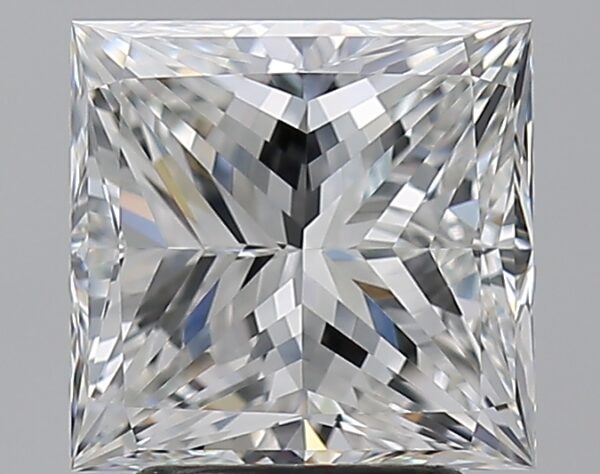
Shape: princess
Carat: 3
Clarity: VVS1
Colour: F
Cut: EX
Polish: EX
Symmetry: VG
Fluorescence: N
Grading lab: GIA
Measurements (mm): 7.96 x 7.72 x 5.69